The World Without a Mask

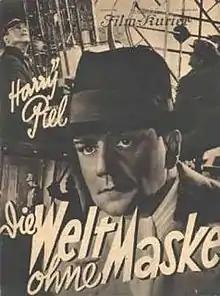

The World Without a Mask is a 1934 German science fiction film directed by and starring Harry Piel. It also features Olga Chekhova and Rudolf Klein-Rogge.